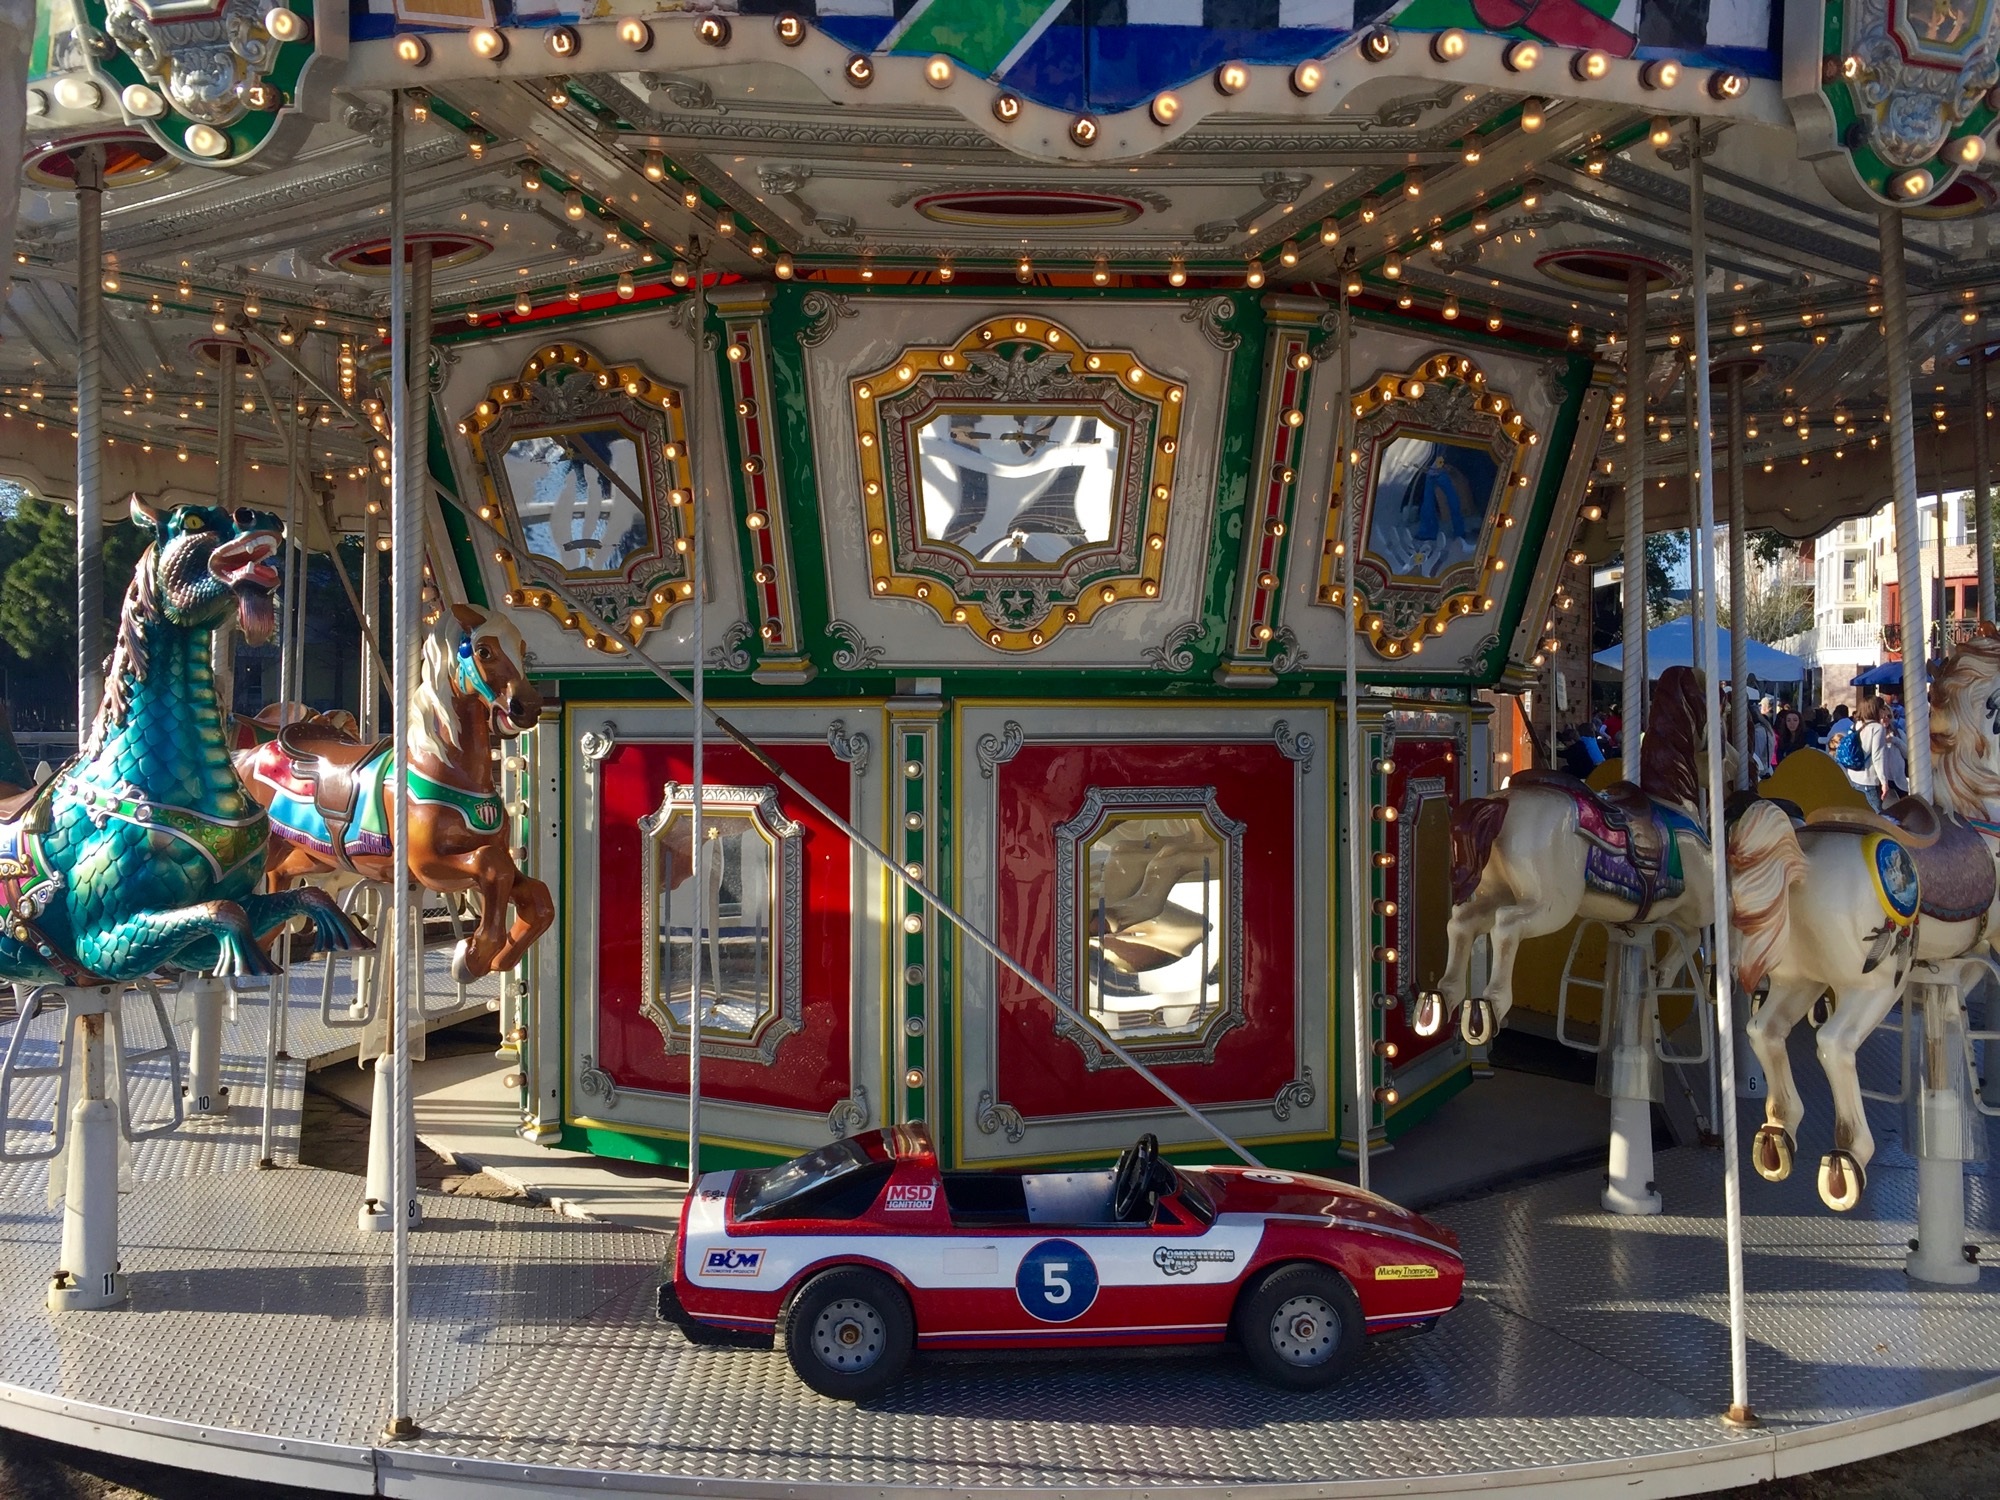
car, play, round, cute, summer, vacation, recreation, motion, carnival, amusement park, horse, park, holiday, ride, carousel, empty, attraction, colorful, thrill, leisure, childhood, circle, activity, outdoors, festival, fun, happy, happiness, little, joy, amusement, spin, fair, entertainment, merry go round, rotate, amusement ride, outdoor recreation, nonbuilding structure